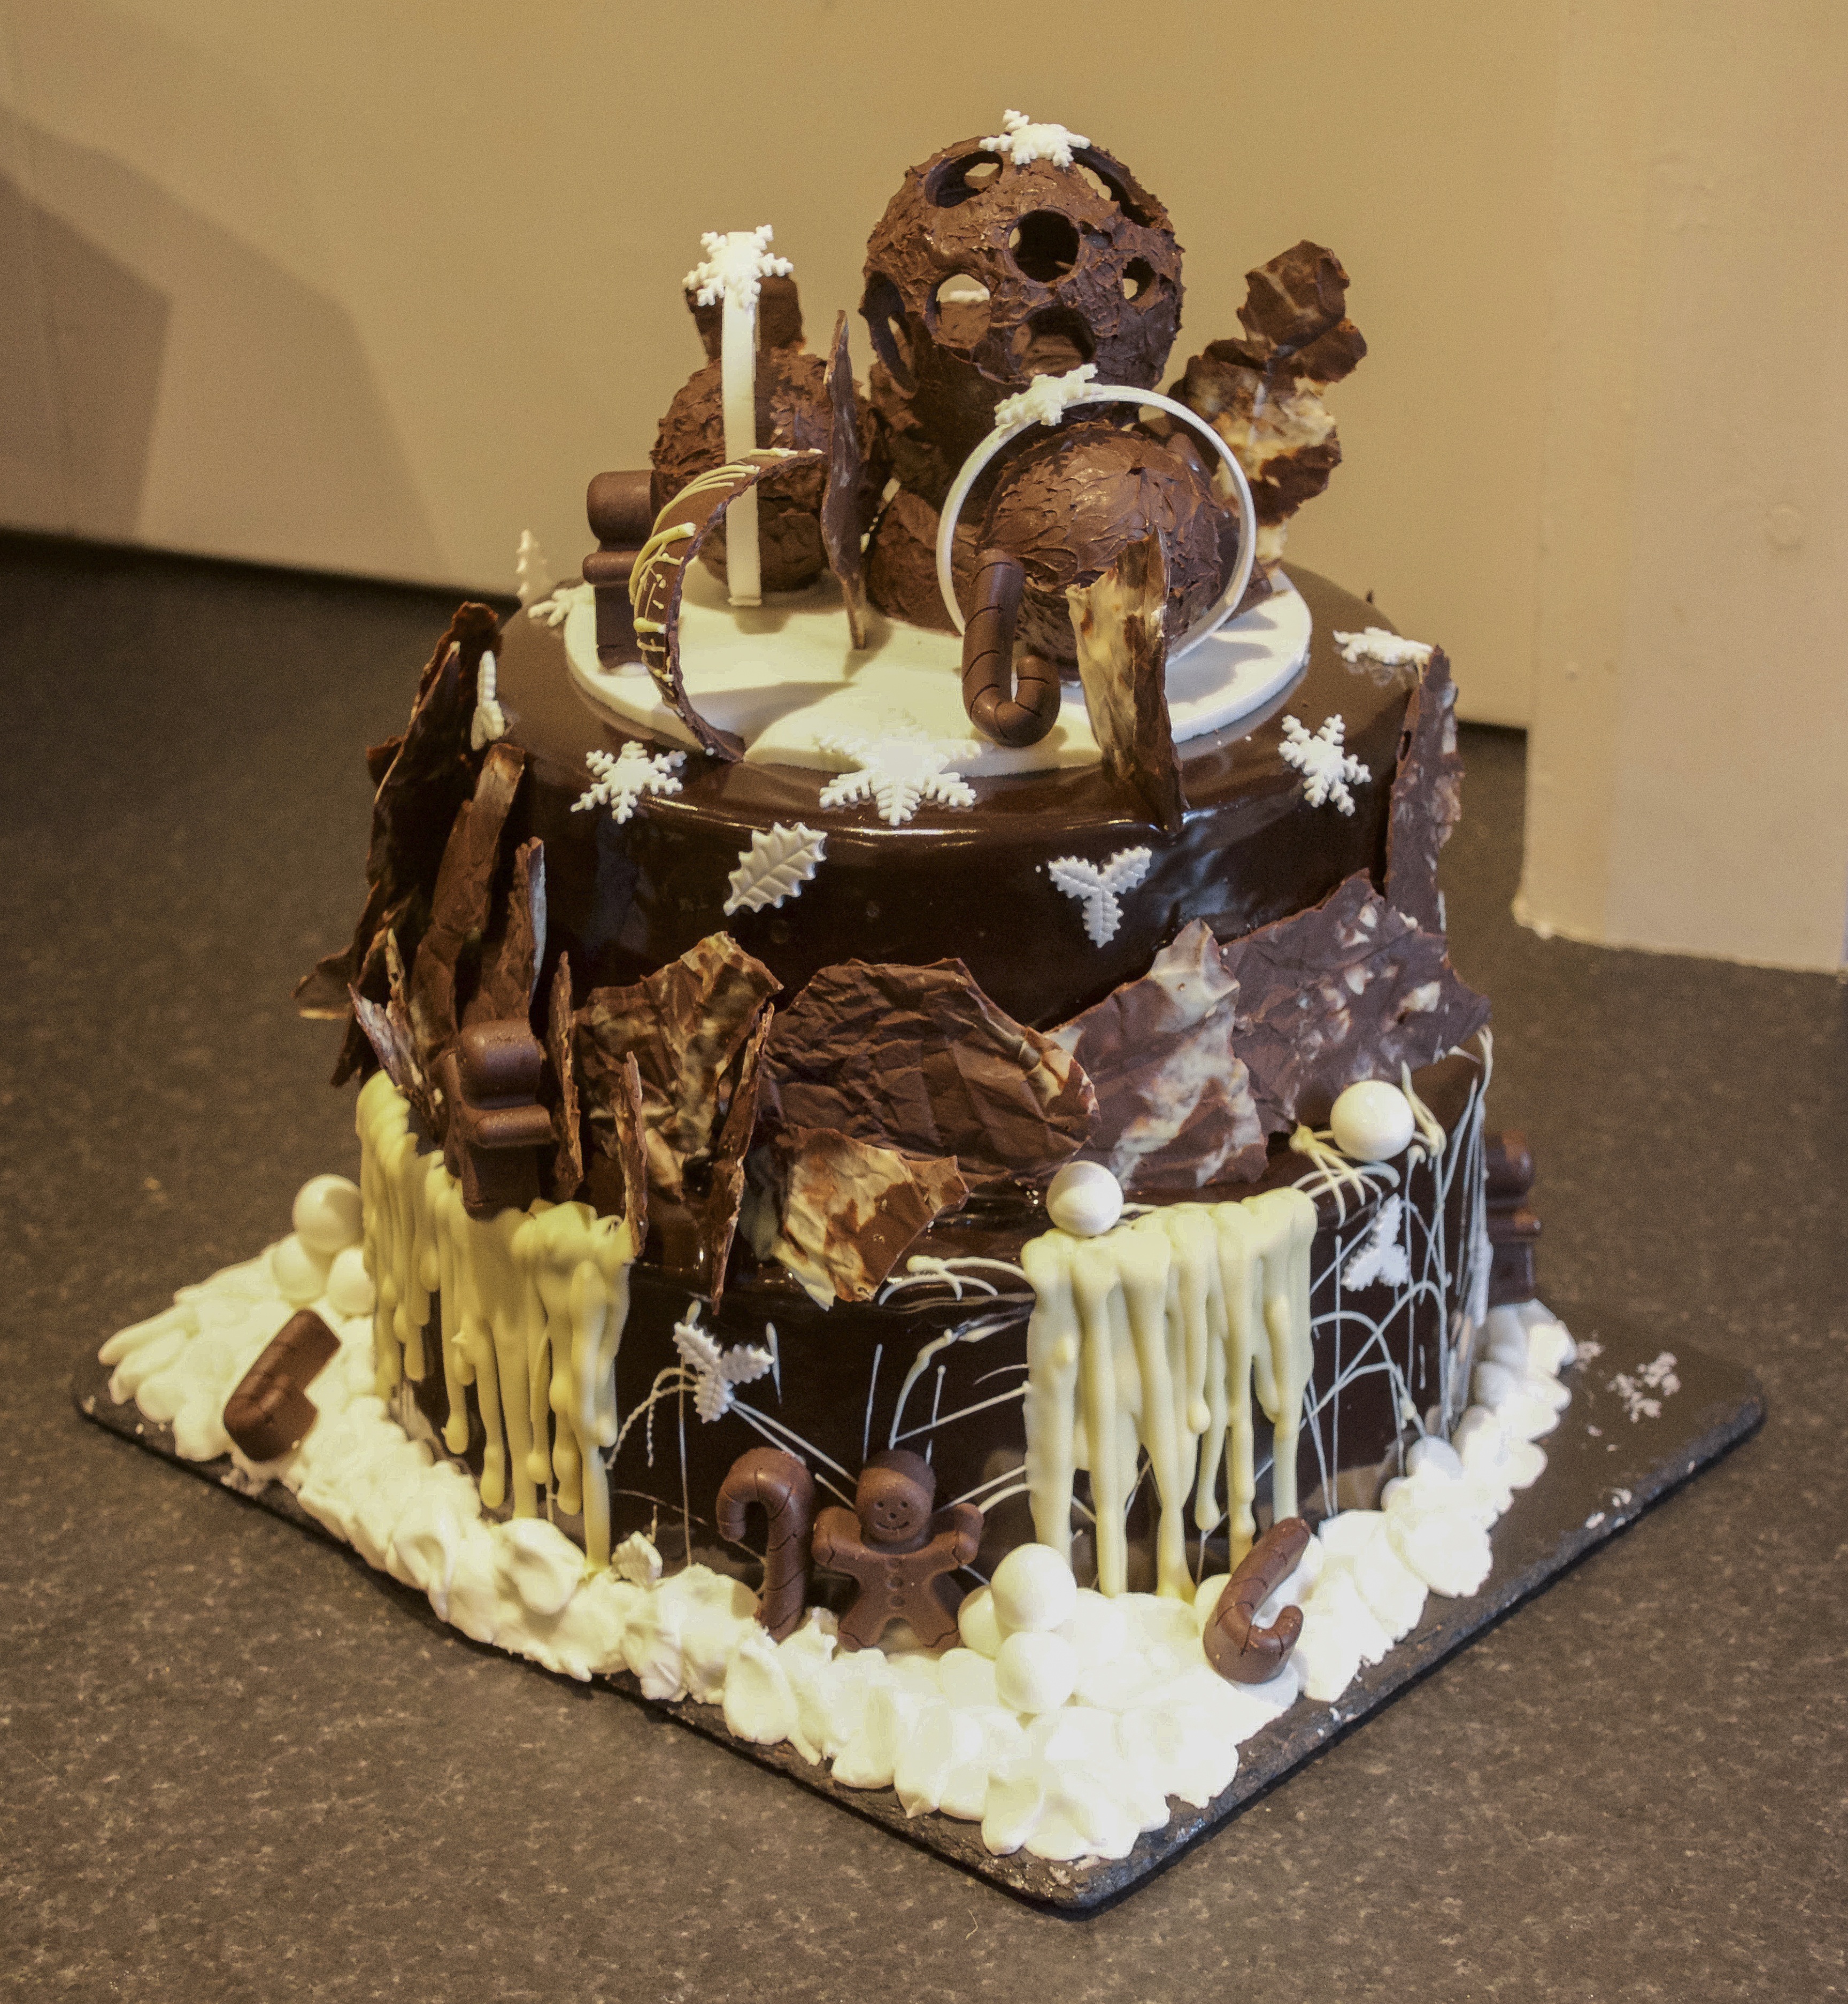
food, chocolate, dessert, cuisine, delicious, cake, celebrate, birthday cake, chocolate cake, design, icing, birthday, baked goods, torte, buttercream, cake decorating